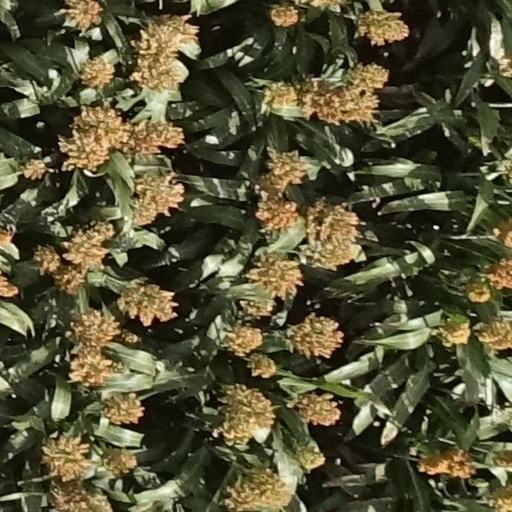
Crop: sorghum